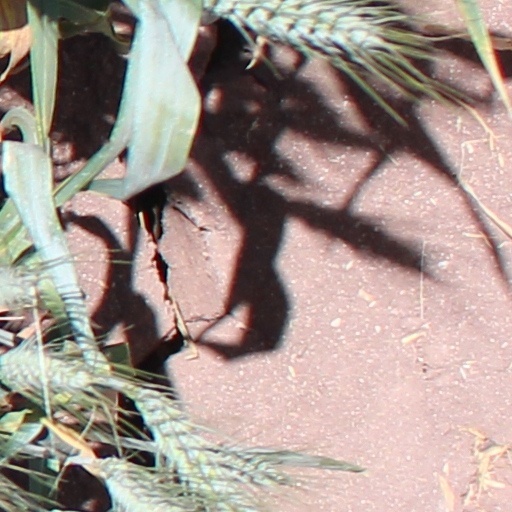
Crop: wheat